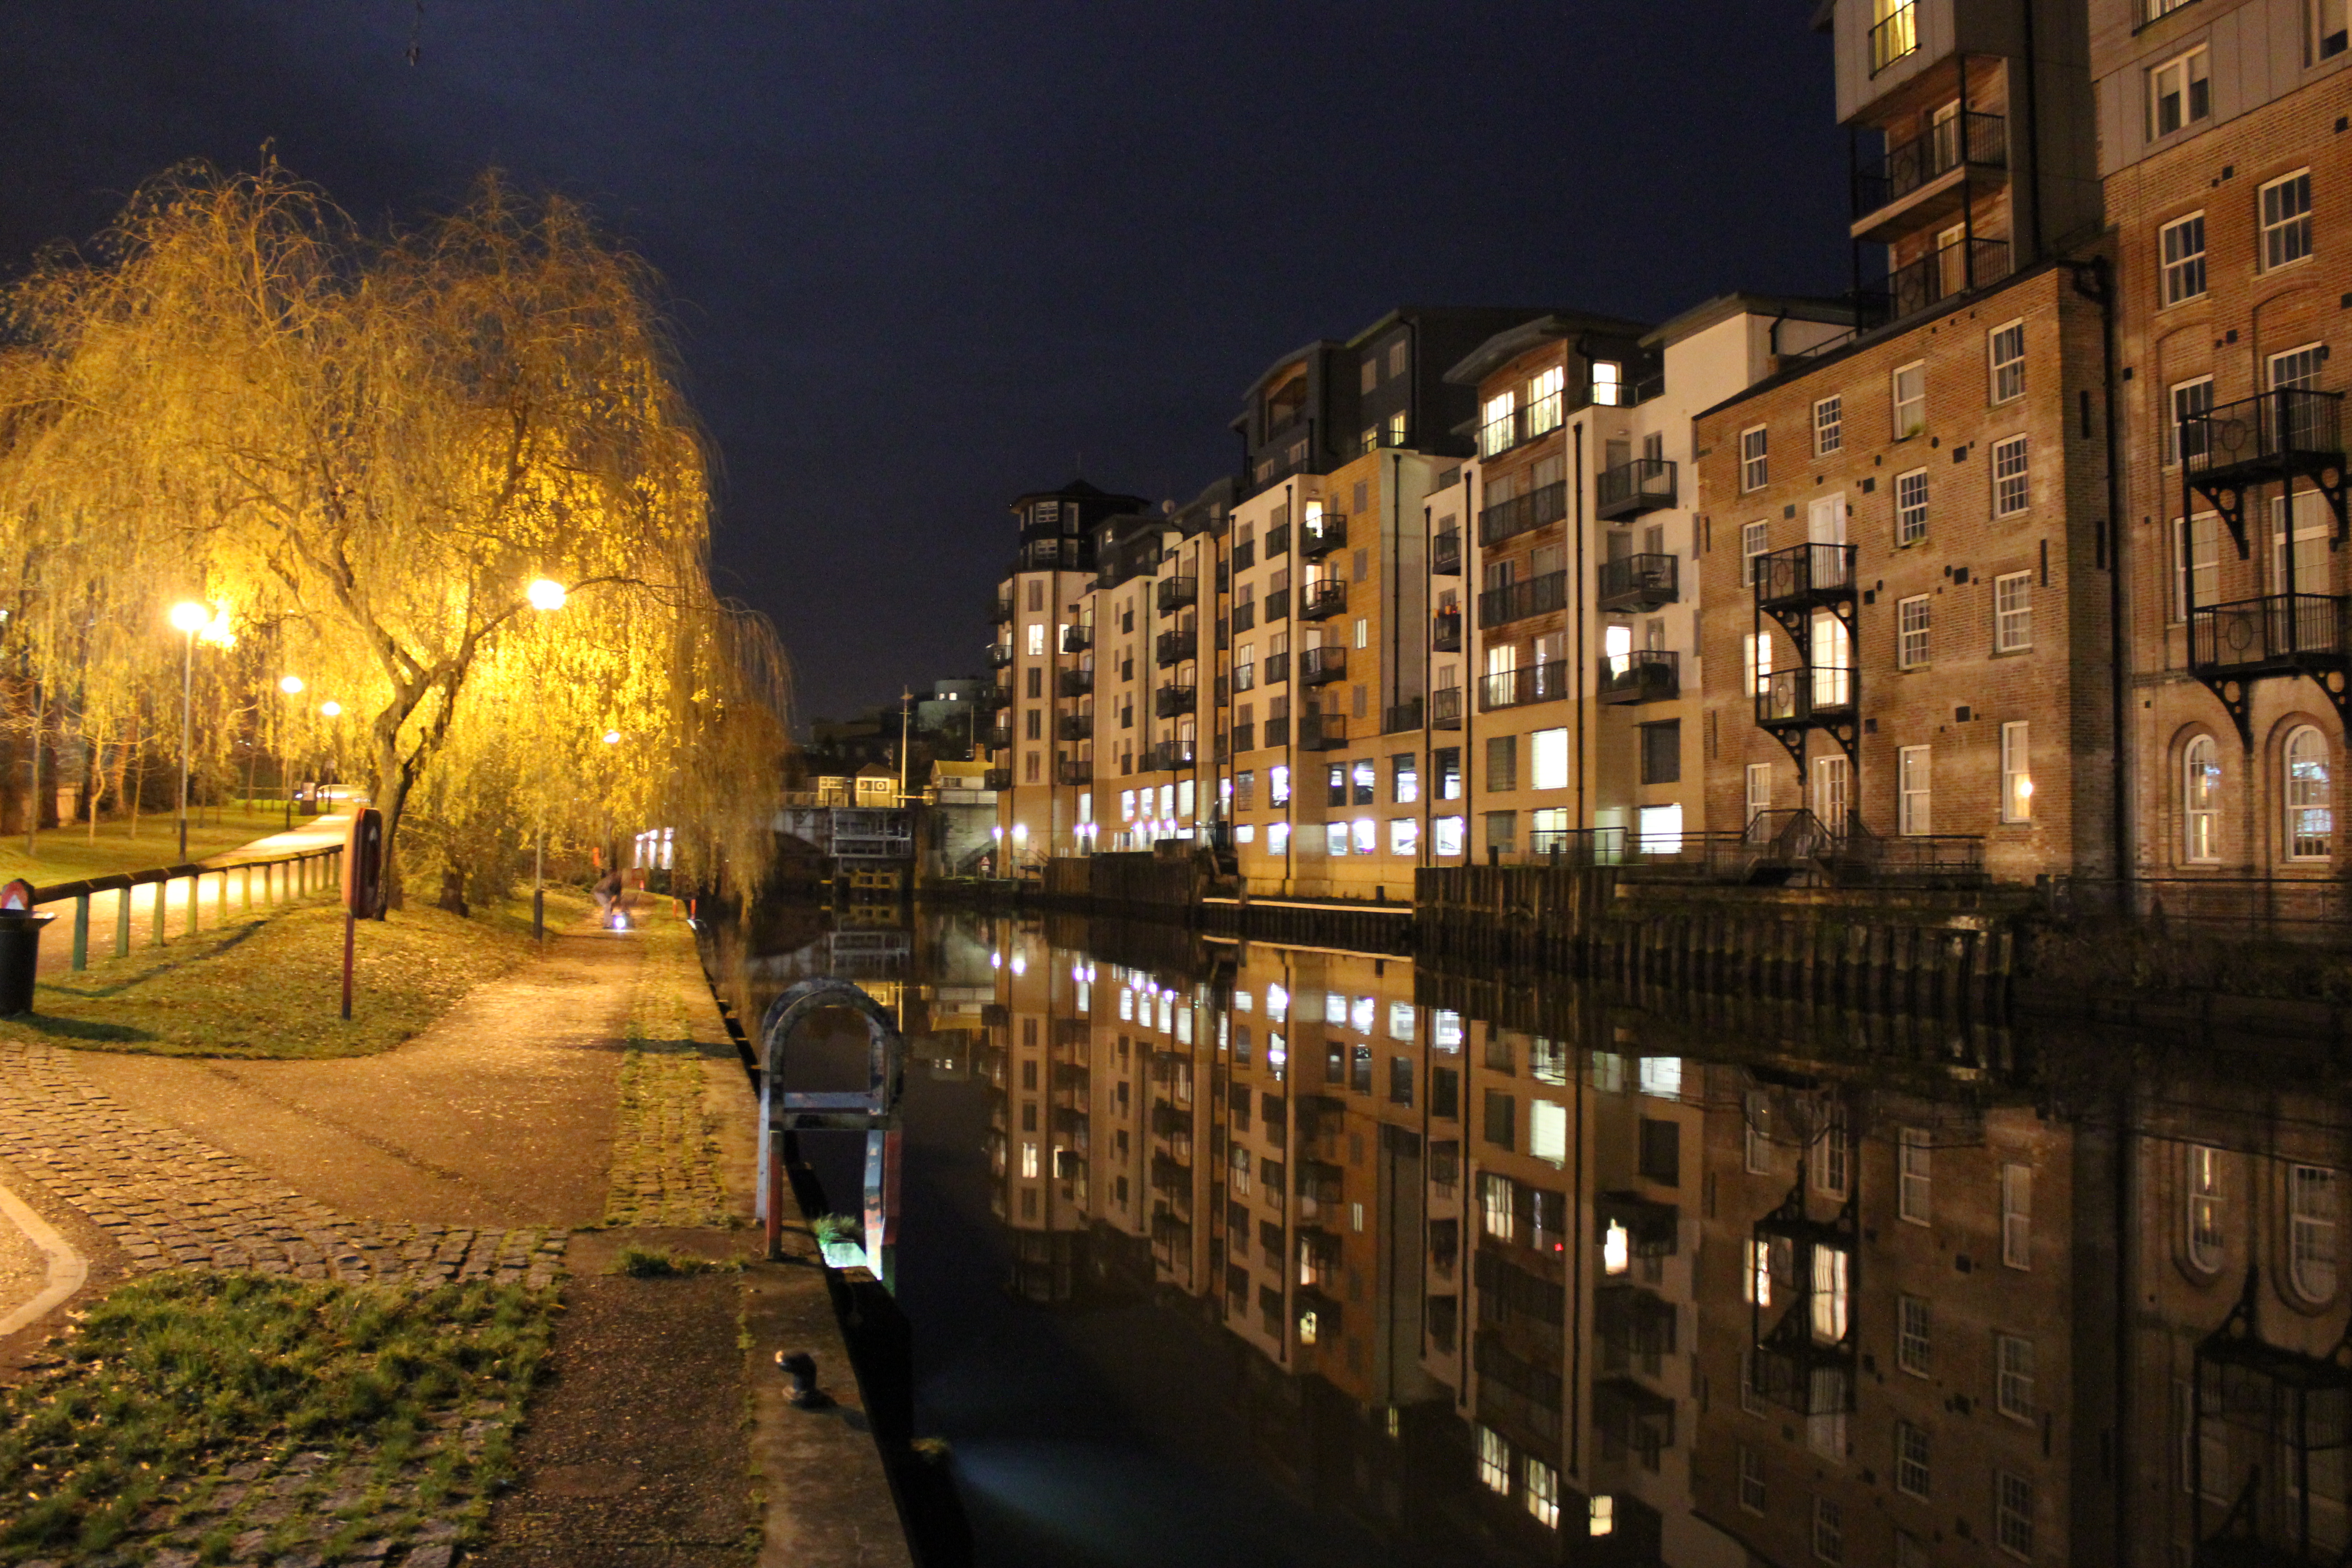
light, street, night, town, city, river, cityscape, downtown, evening, reflection, canon, lighting, waterway, willow, reflections, amber, norfolk, wensum, norwich, redeveloped, urban area, human settlement